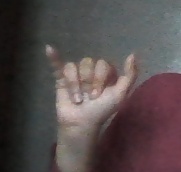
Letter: ya